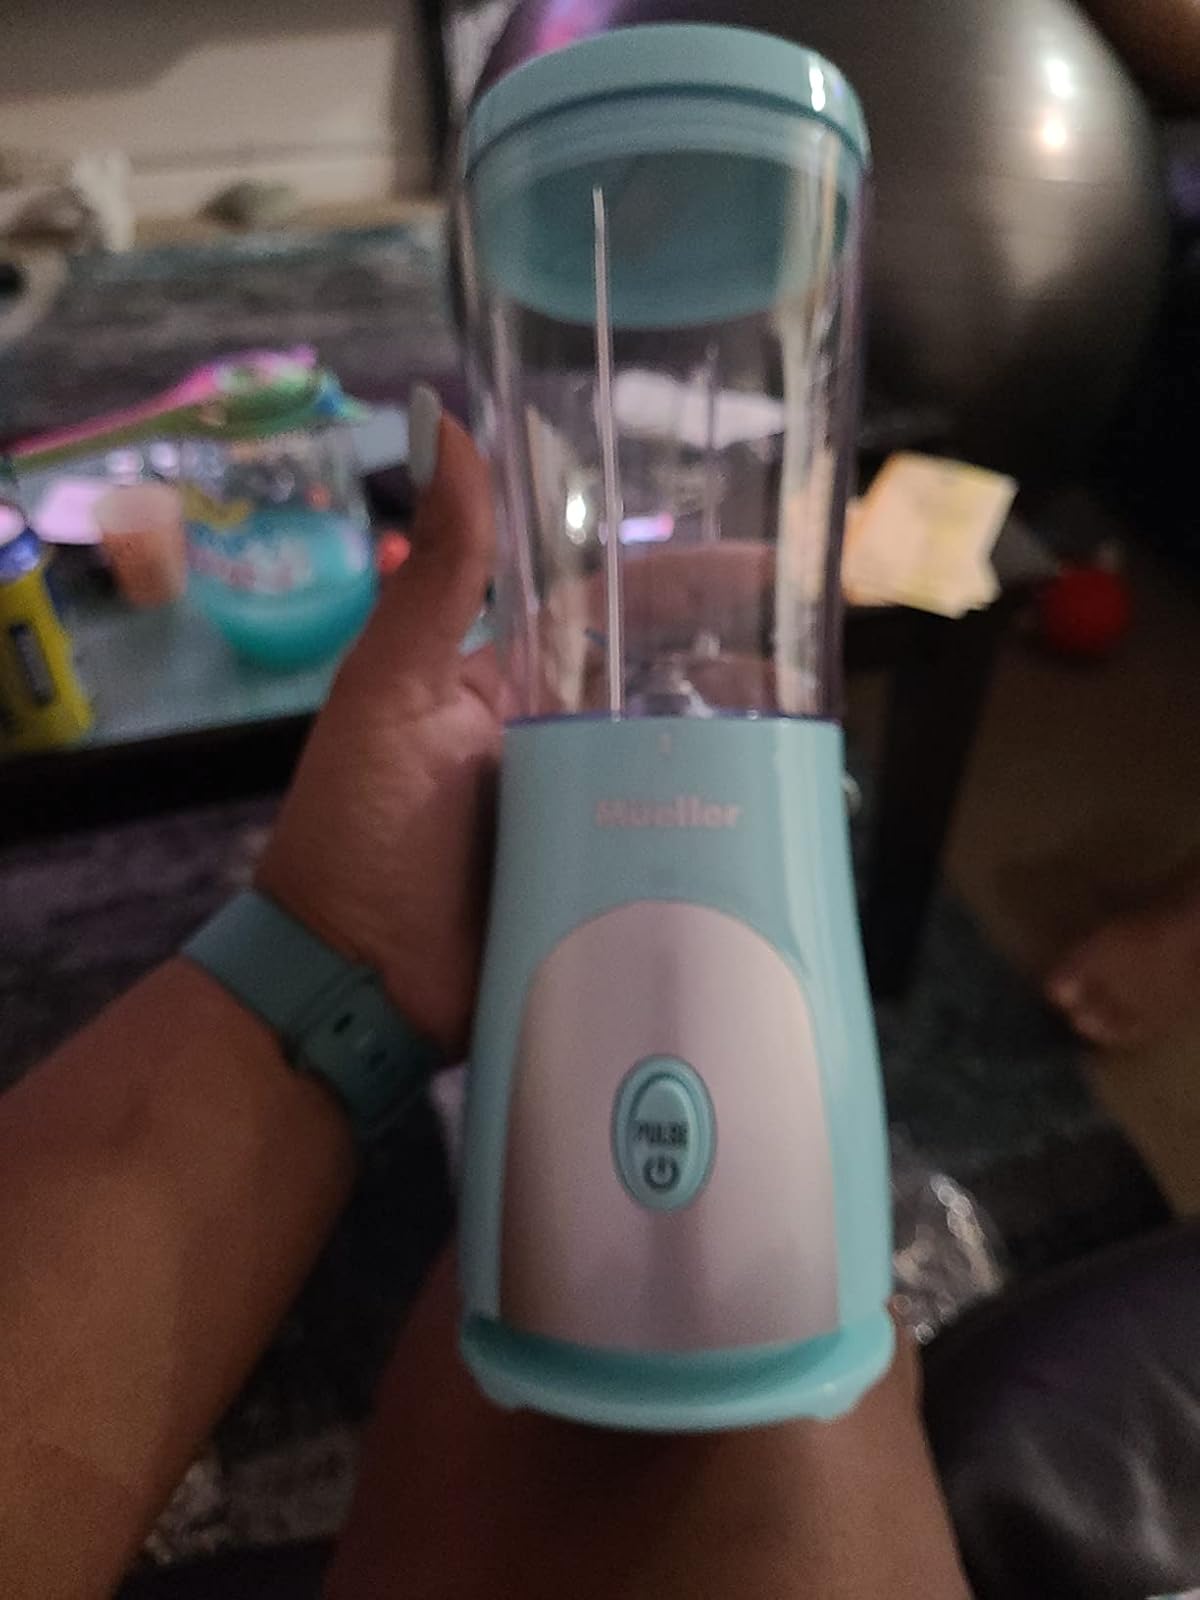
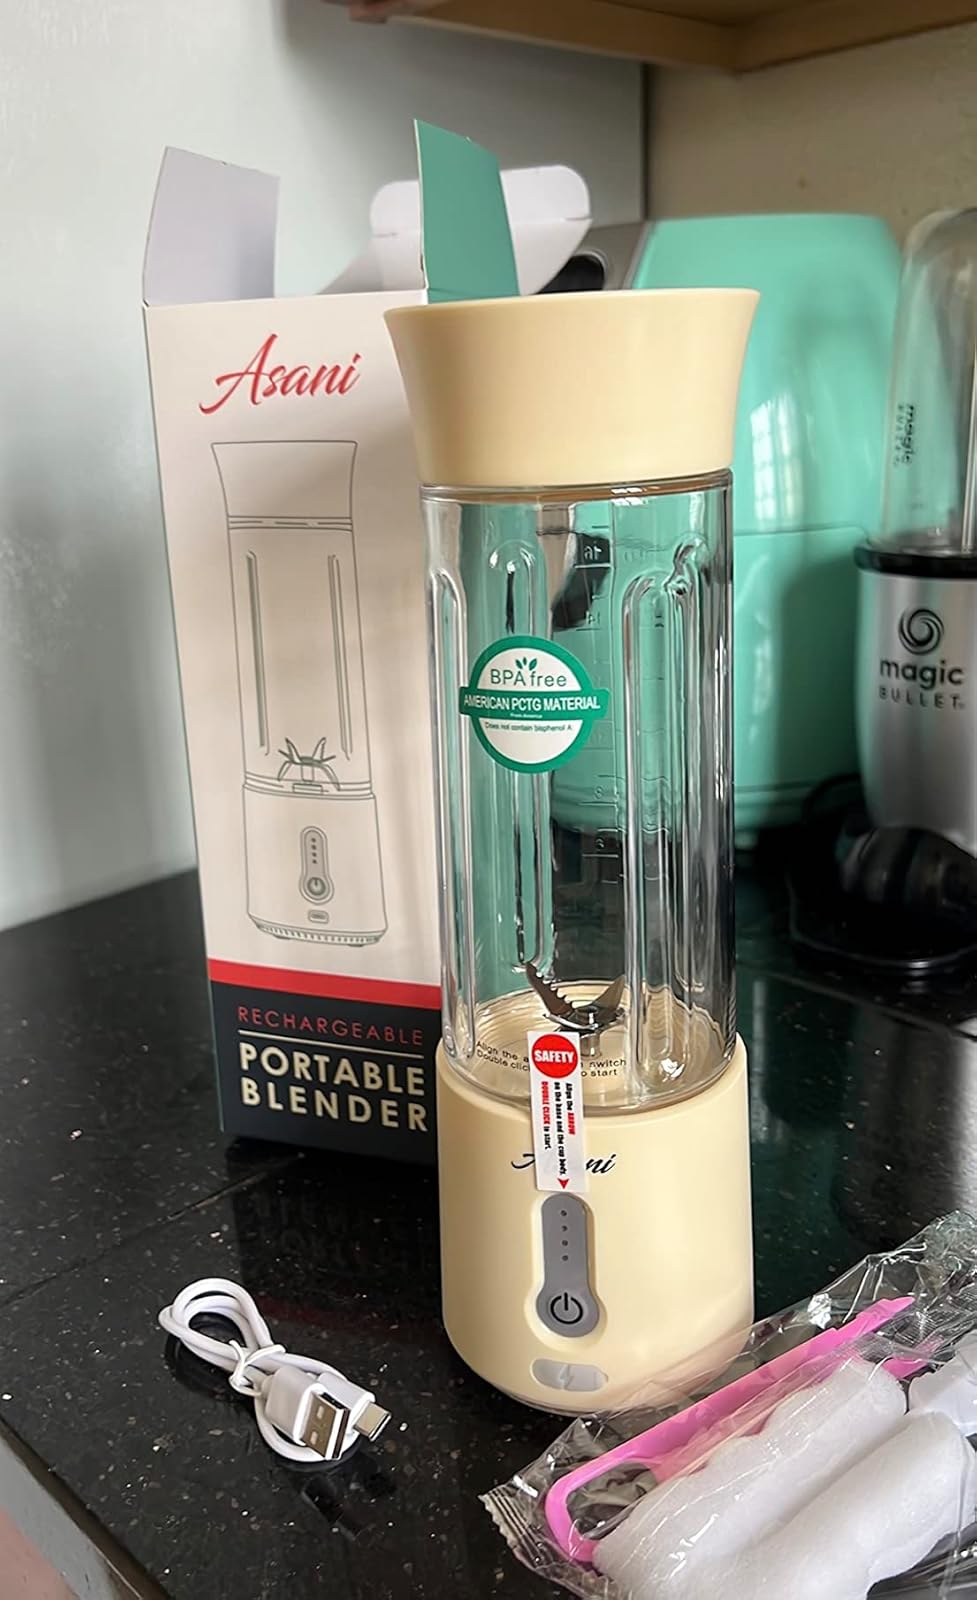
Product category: items_blender
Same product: no